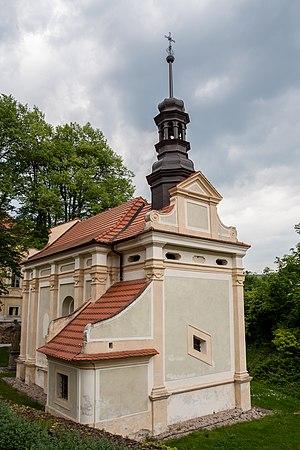
Radíč est une commune du district de Příbram, dans la région de Bohême-Centrale, en République tchèque. Sa population s'élevait à 210 habitants en 2020.